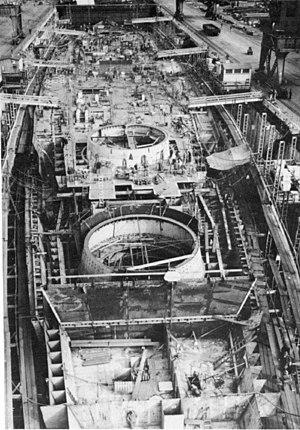
L'USS Kentucky (BB-66) était un navire de guerre inachevé, initialement prévu pour être le sixième et dernier membre de la classe de navires Iowa construite pour l'United States Navy. Il est le dernier cuirassé de classe Iowa construit. À l'époque de sa construction, il était le second navire de la marine américaine à avoir été baptisé en l'honneur de l'état du Kentucky. La coque BB-66 devait être initialement le second navire de la classe Montana. Toutefois, les expériences de la Navy au cours de la Seconde Guerre mondiale la menèrent à conclure que pour escorter les porte-avions de classe Essex, elle aurait besoin de plus de navires rapides que ceux qu'elle avait déjà prévu d'avoir. En conséquence, le Kentucky fut réorienté vers un navire de classe Iowa au milieu de la guerre.